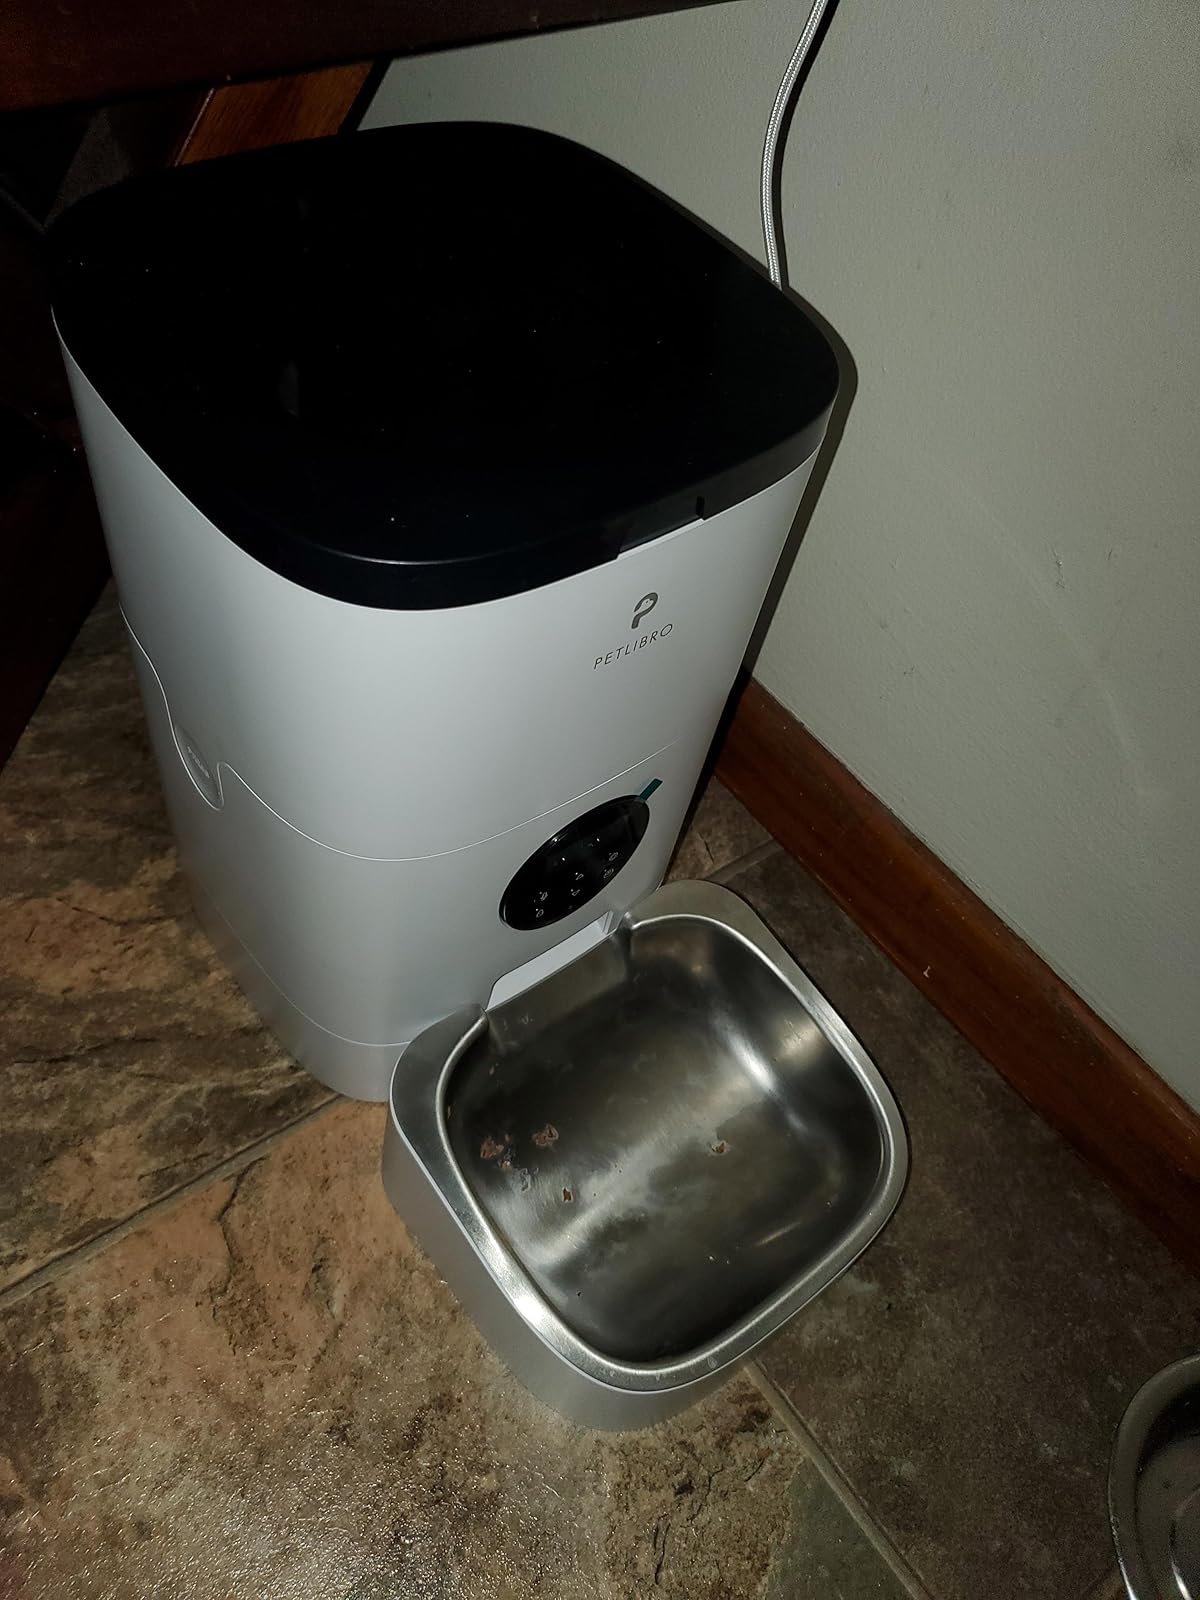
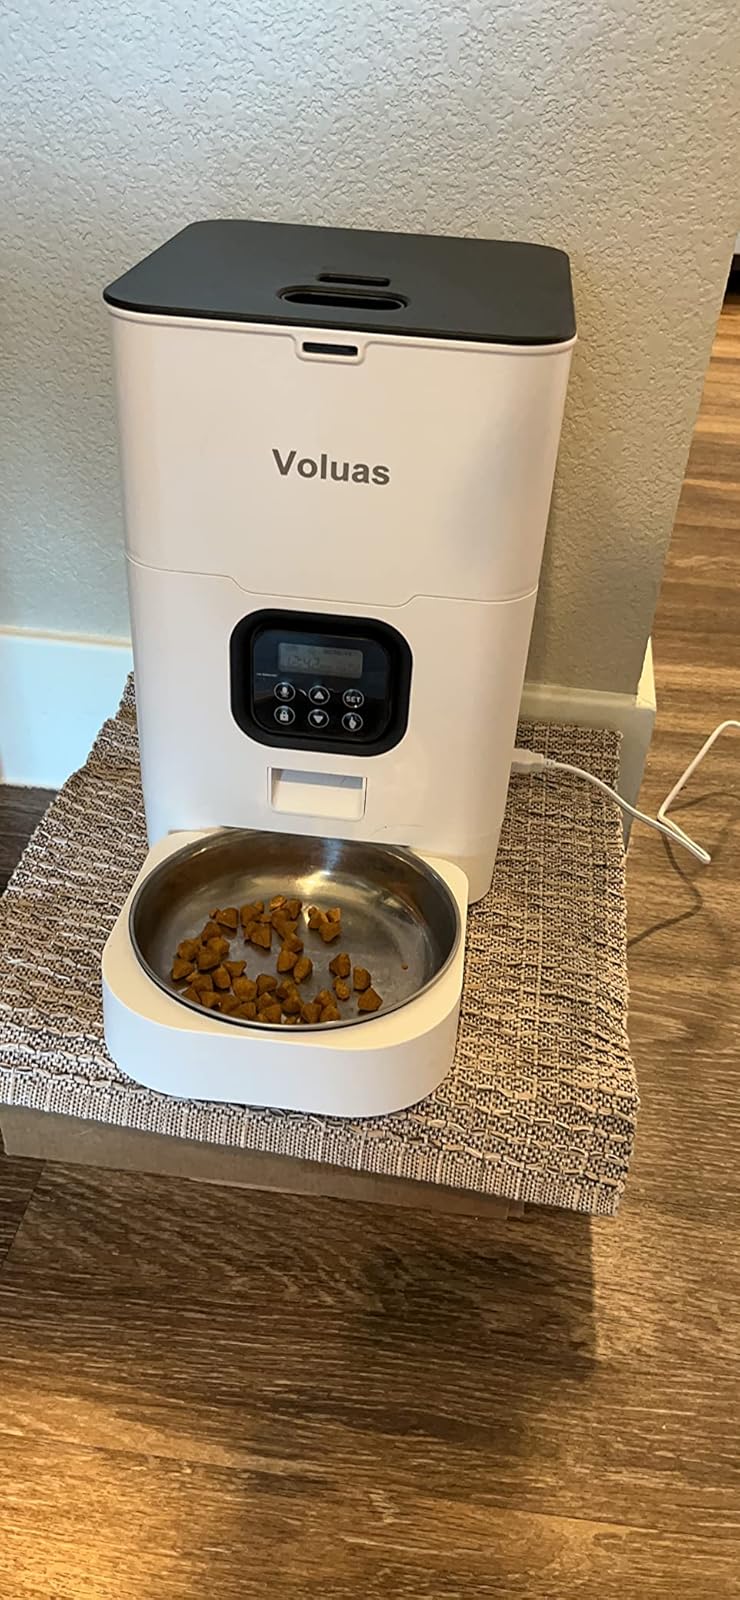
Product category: items_feeder
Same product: no